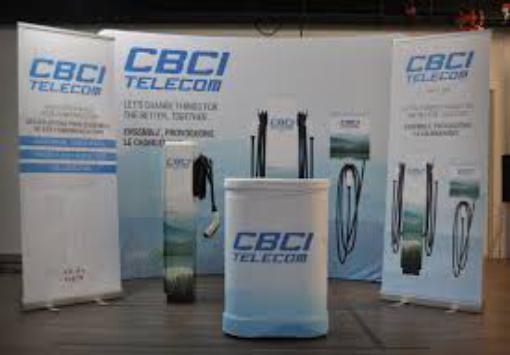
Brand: CBCI Telecom
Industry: Others